Peg Plunkett

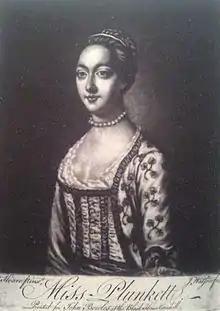
Miss Plunkett

Peg Plunkett (c. 1727–1797) was an Irish brothel keeper in Dublin who wrote her memoirs in three volumes.